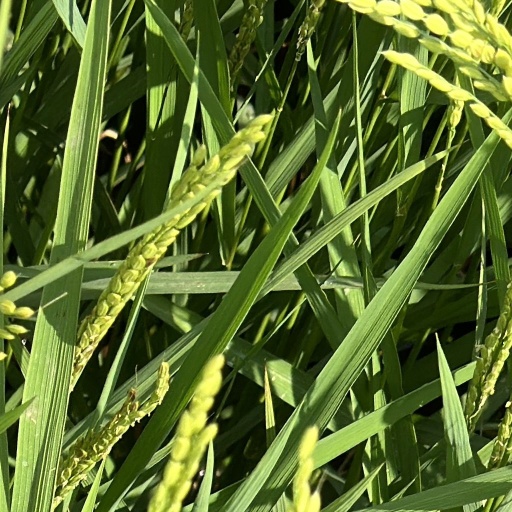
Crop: rice